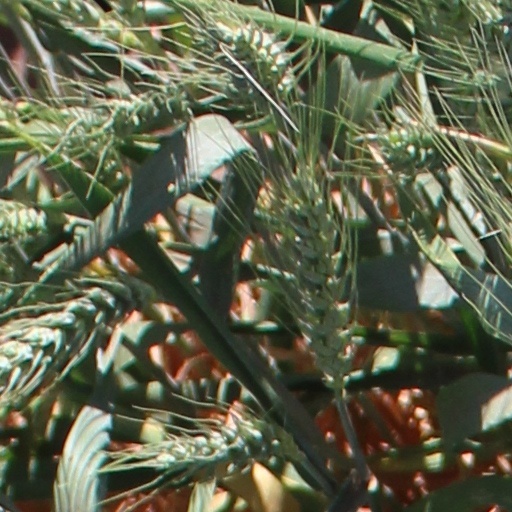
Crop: wheat